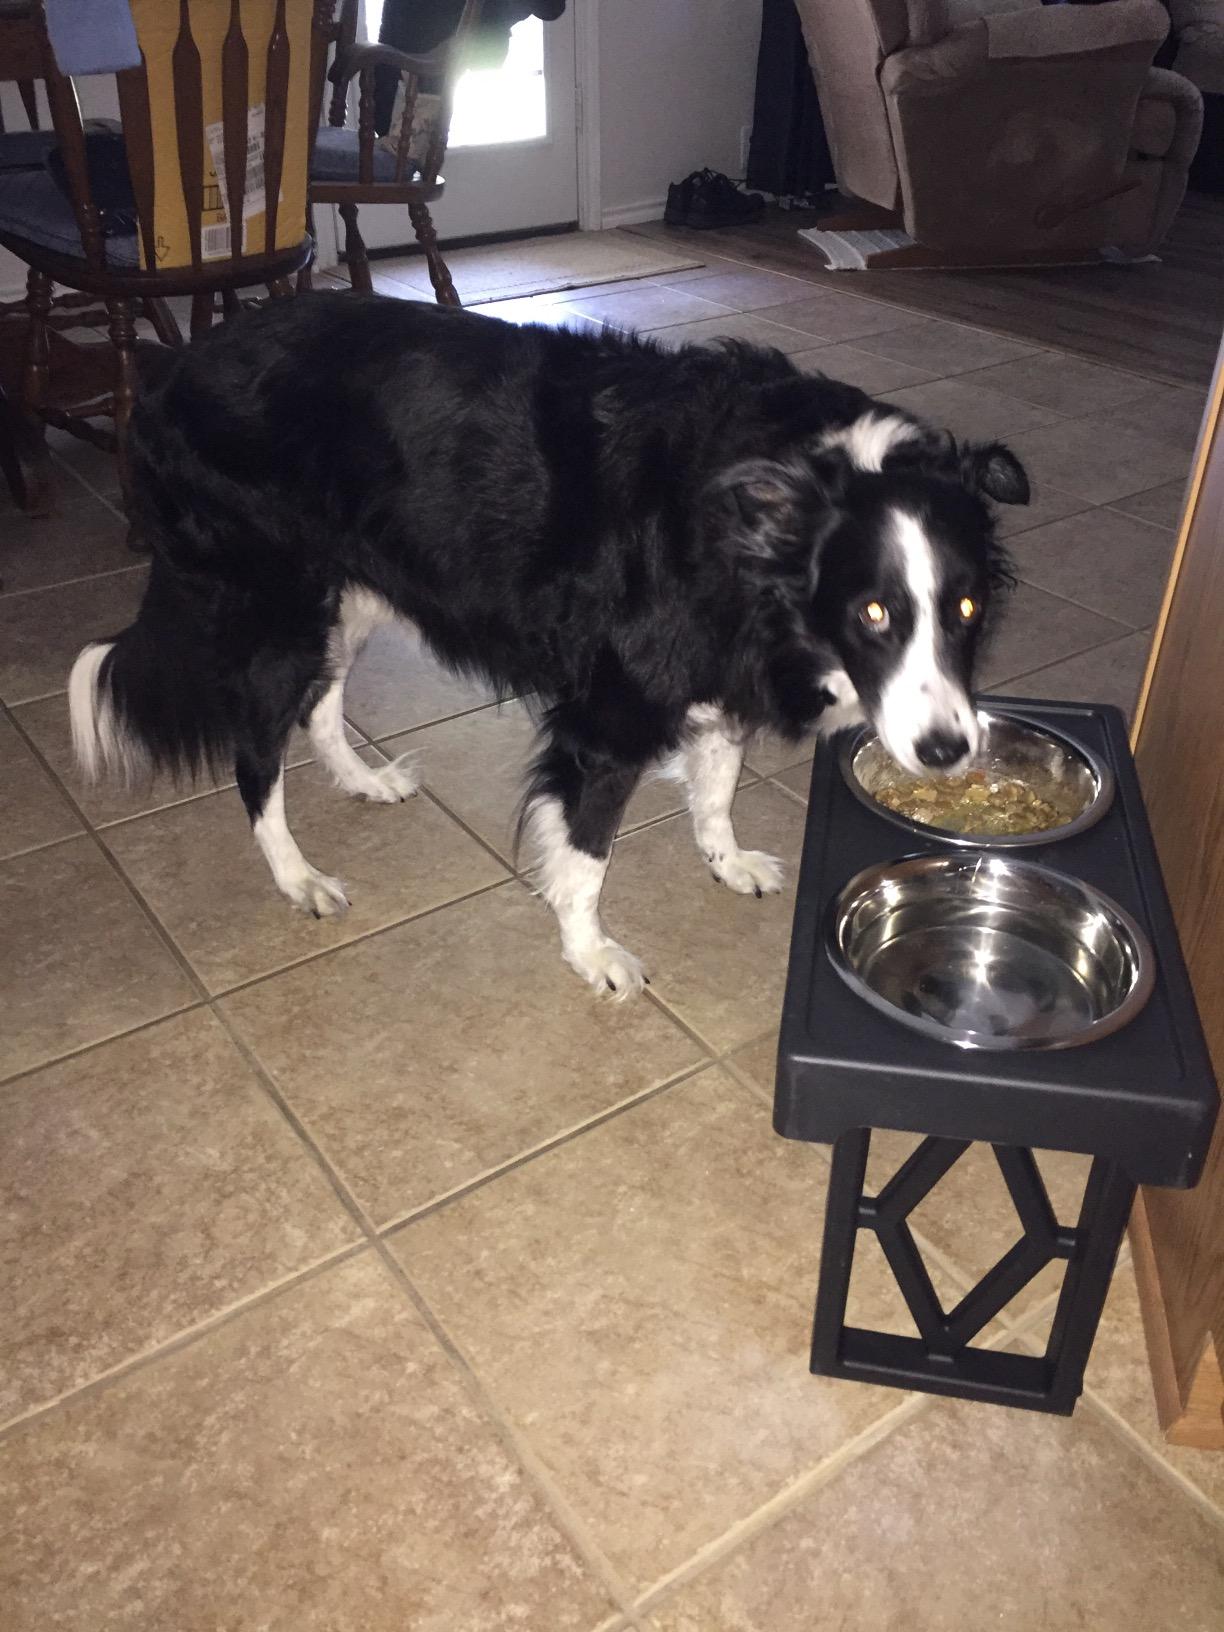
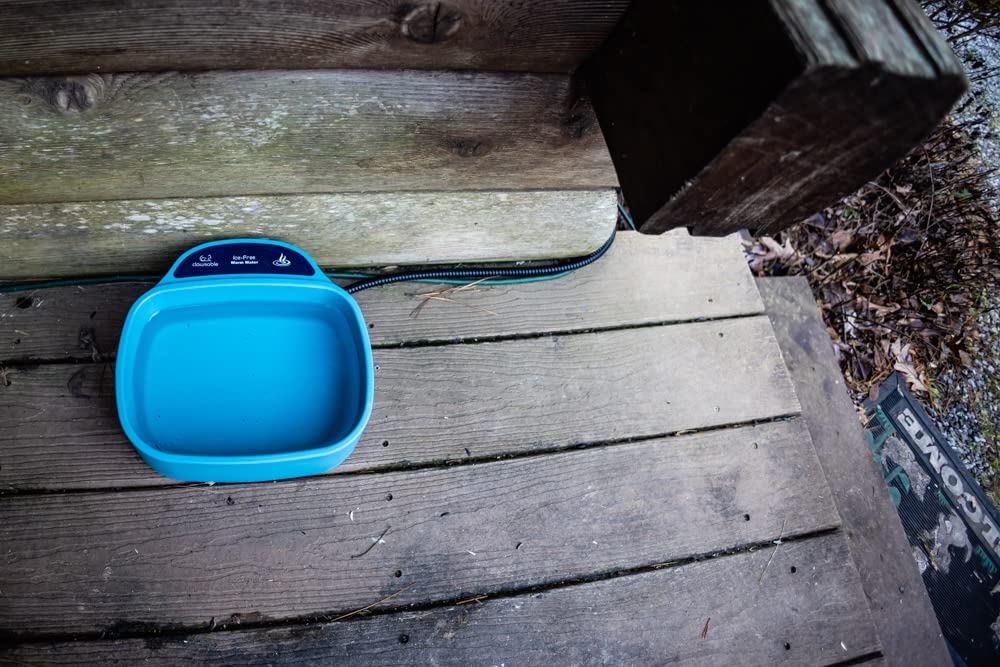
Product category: items_bowl
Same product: no